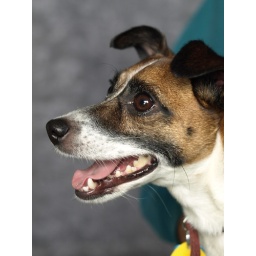
Jack Russell...wouldn't get off his owners lap so you'll see Dad's green clothing in the background.